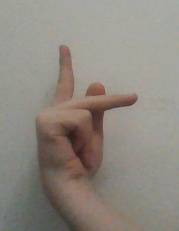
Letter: dha